Bennett Island

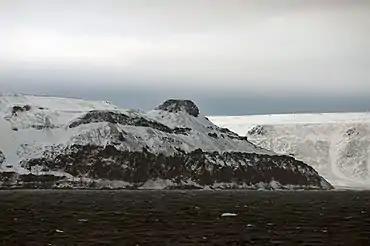
View of Bennett Island with its ice cap

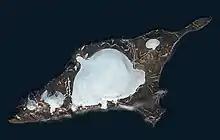
Bennett Island in NASA Landsat image

Bennett Island has the largest permanent ice cover within the De Long Islands. In 1987, the permanent ice cap of this island consisted of four separate glaciers that had a total area of . All of these glaciers were perched on high, basaltic plateaus bounded by steep scarp-like slopes.